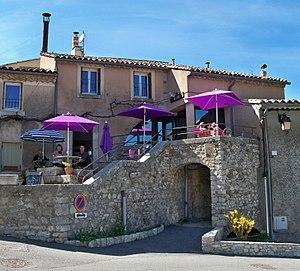
bistrot de Pays de Savoillan (84)
Savoillan est une commune française, située dans le département de Vaucluse en région Provence-Alpes-Côte d'Azur.
Le département de Vaucluse accueille quelque 3 500 000 touristes chaque année.